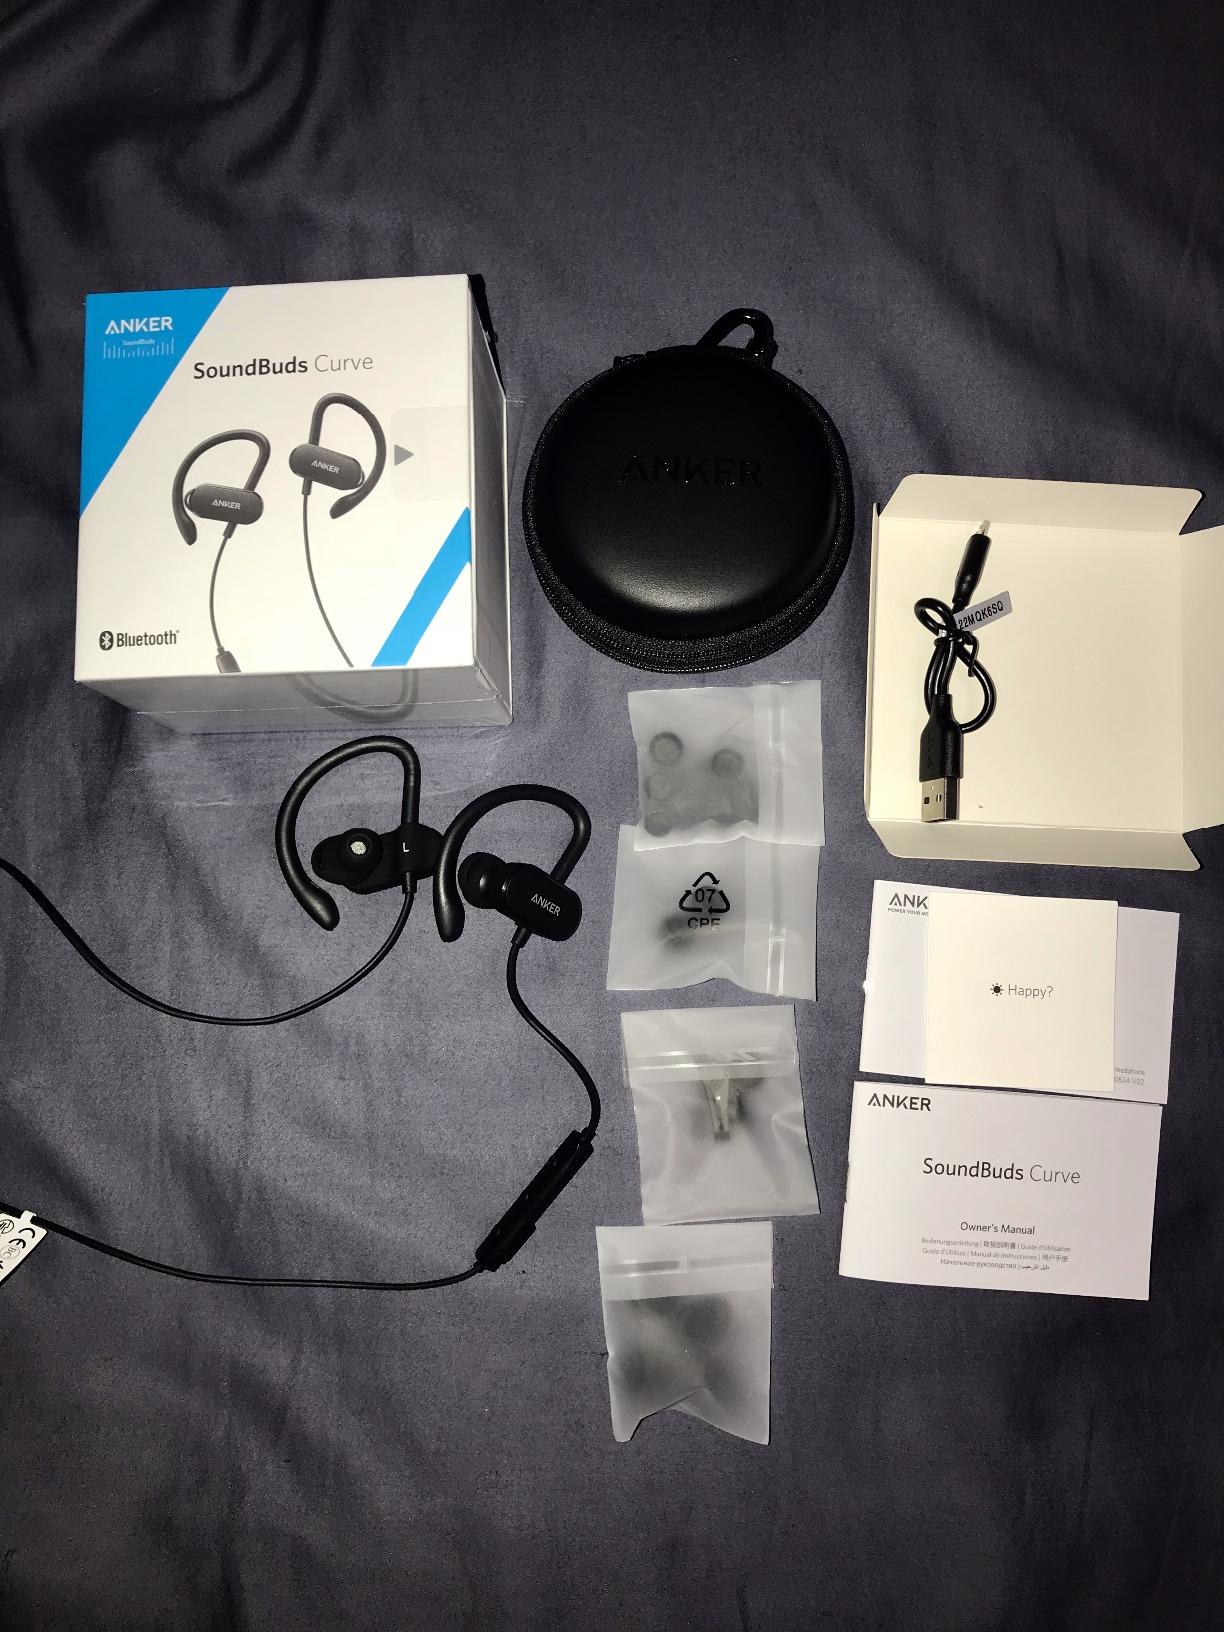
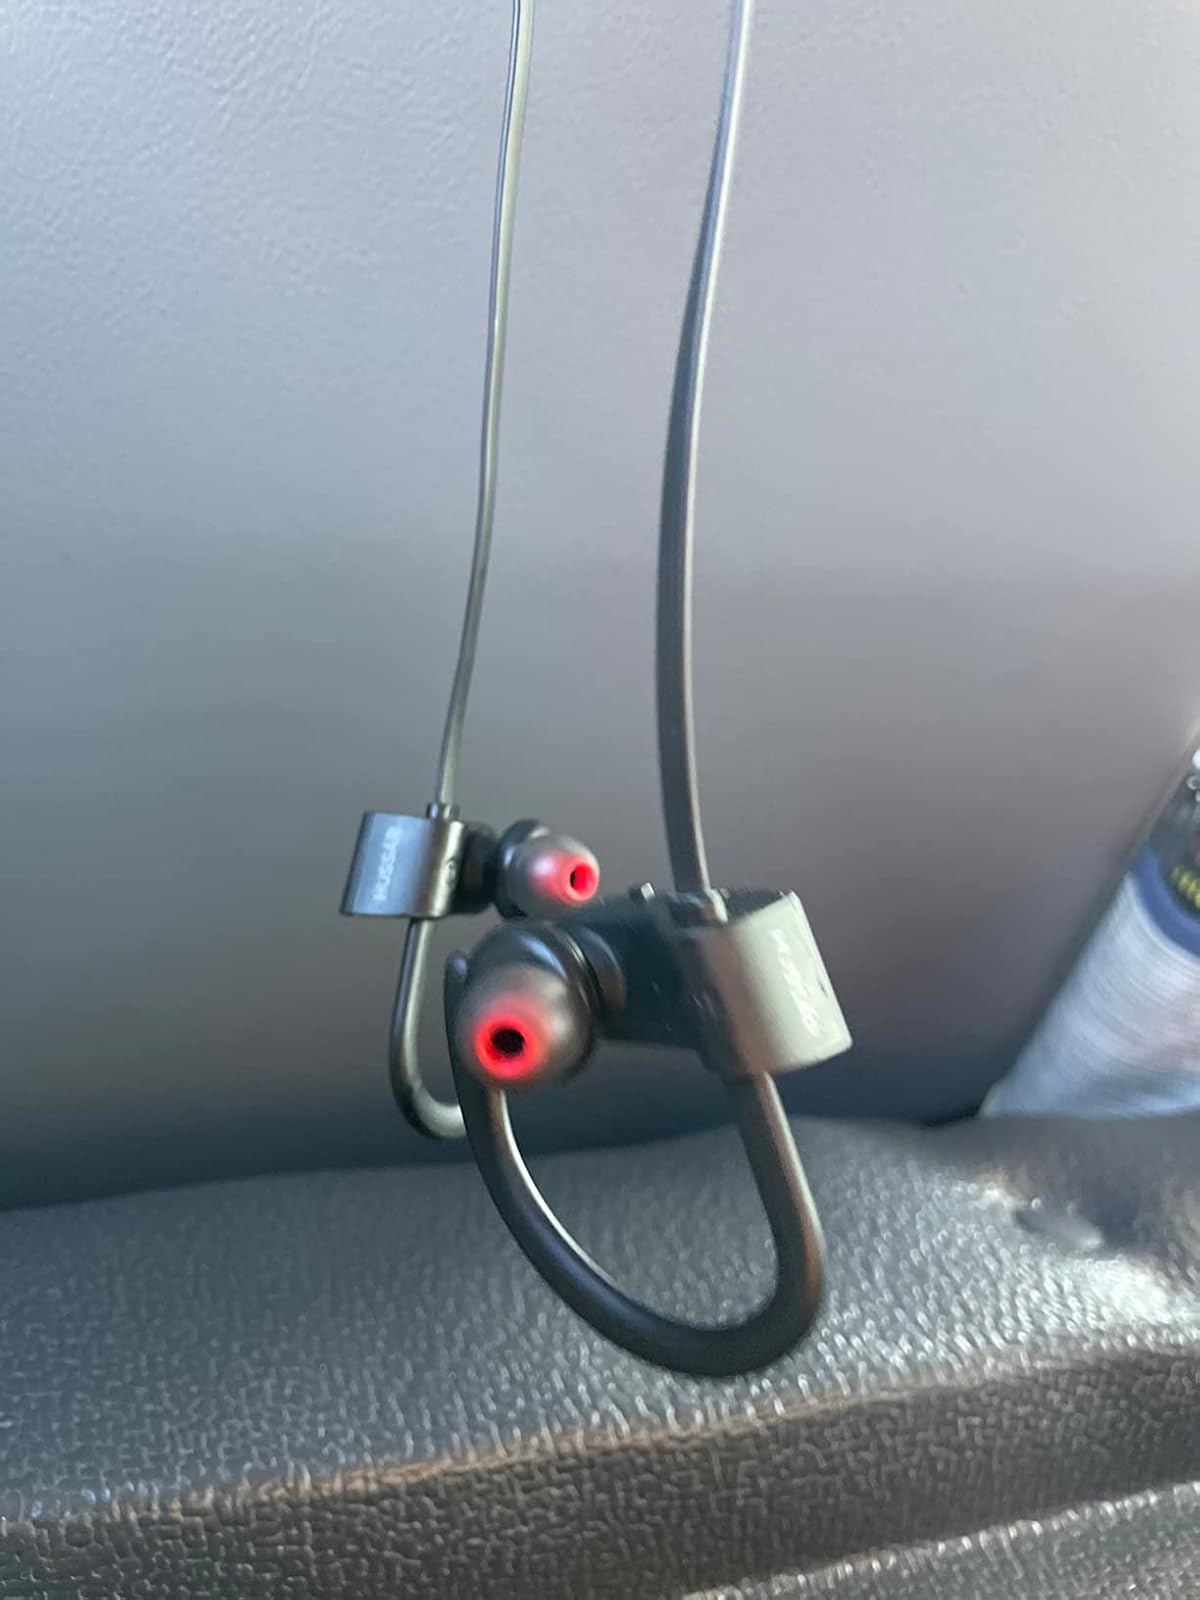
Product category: headphones
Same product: no